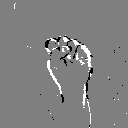
ASL letter: s